Open Range (2003 film)

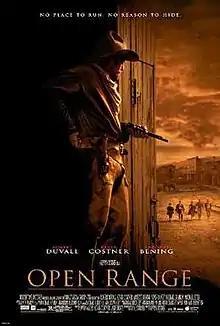
Theatrical release poster

Open Range is a 2003 American revisionist Western film directed and co-produced by Kevin Costner, written by Craig Storper, based on the novel "The Open Range Men" by Lauran Paine, starring Robert Duvall and Costner, with Annette Bening, Michael Gambon, and Michael Jeter appearing in supporting roles. It presents a range war that follows when free-grazing herder "Boss" Spearman (Duvall) and his cowboys enter the Montana territory of cattle baron Denton Baxter (Gambon).